Palau

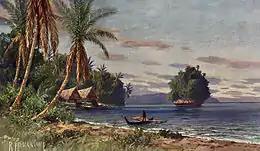

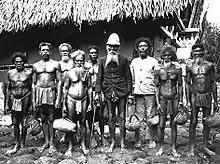
Koror chiefs in 1915

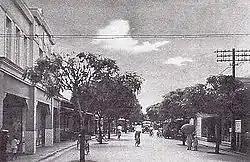
Palau in Japanese mandate

The Klein map and letter caused a vast interest in the new islands. Another letter written by Fr. Andrés Serrano was sent to Europe in 1705, essentially copying the information given by Klein. The letters resulted in three unsuccessful Jesuit attempts to travel to Palau from Spanish Philippines in 1700, 1708, and 1709. The islands were first visited by the Jesuit expedition led by Francisco Padilla on 30 November 1710. The expedition ended with the stranding of the two priests, Jacques Du Beron and Joseph Cortyl, on the coast of Sonsorol, because the mother ship "Santísima Trinidad" was driven to Mindanao by a storm. Another ship was sent from Guam in 1711 to save them only to capsize, causing the death of three more Jesuit priests. The failure of these missions gave Palau the original Spanish name "Islas Encantadas" (Enchanted Islands).